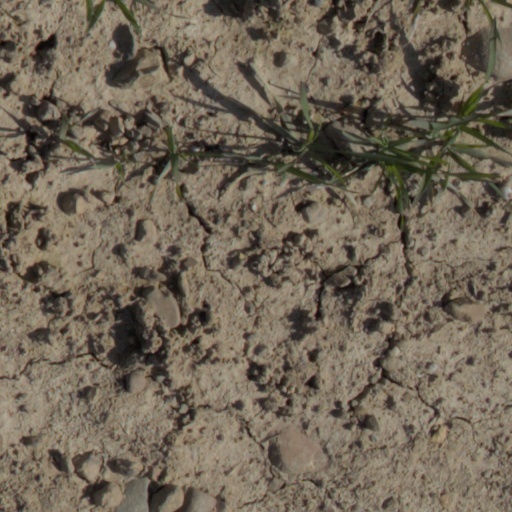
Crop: wheat